Southern Rhodesia in World War I

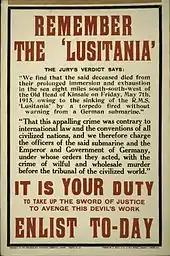
A poster with large red letters. Most prominent are the phrases "Remember the Lusitania. It is YOUR Duty. Enlist To-Day".

During late December 1914, Northern Force travelled to the South African exclave of Walvis Bay, about halfway up the coast of German South-West Africa. The 1st Rhodesia Regiment disembarked on 26 December 1914.